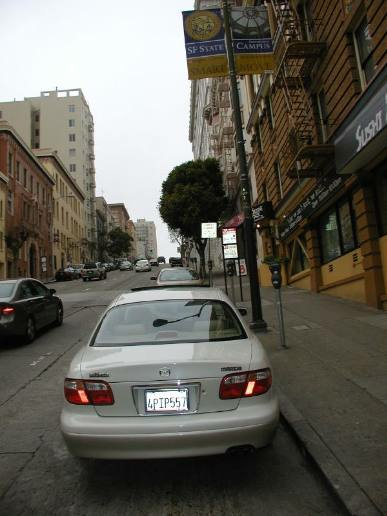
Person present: No